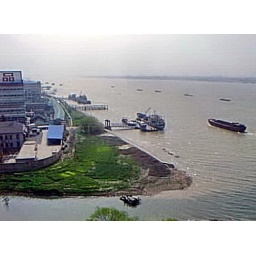
View from Nanjing's Yangtze River Bridge in spring 2000. There is constant boat traffic on the river below.